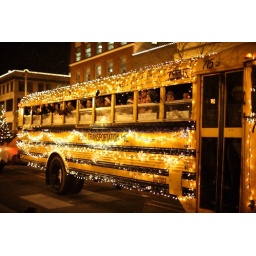
The boy scouts crammed in a their tricked-out Christmas bus for the Silver Bells Parade.